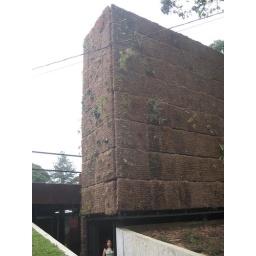
A wall of plants in Medellin's botanical garden.